Itapoã (neighborhood)

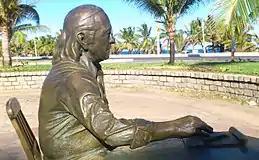
Sculpture in honour of Vinícius de Moraes in Itapoã.

Itapoã is where Dona Flor (from the Jorge Amado novel Dona Flor and Her Two Husbands) gave up her virginity to the scoundrel who was to become her first husband. It was also home to poet/playwright/lyricist Vinícius de Moraes for a number of years, and composer Dorival Caymmi. Vinícius, together with his collaborator Toquinho, wrote and performed "Uma tarde em Itapoã", an evocative hymn to the bucolic village of the time.